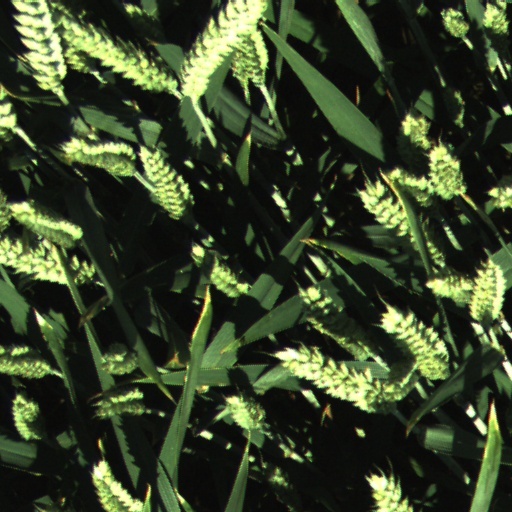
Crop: wheat